Winsted, Minnesota

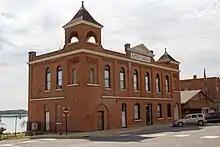
The Old City Hall is listed on the National Register of Historic Places.

As of the census of 2010, there were 2,355 people, 947 households, and 596 families residing in the city. The population density was . There were 1,017 housing units at an average density of . The racial makeup of the city was 97.5% White, 0.5% African American, 0.3% Native American, 0.1% Asian, 0.1% Pacific Islander, 0.9% from other races, and 0.6% from two or more races. Hispanic or Latino of any race were 1.8% of the population.